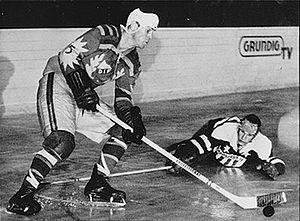
Sven Olof Gunnar Tumba né Johansson est un joueur suédois de hockey sur glace, considéré comme l'un des plus grands de l'histoire.